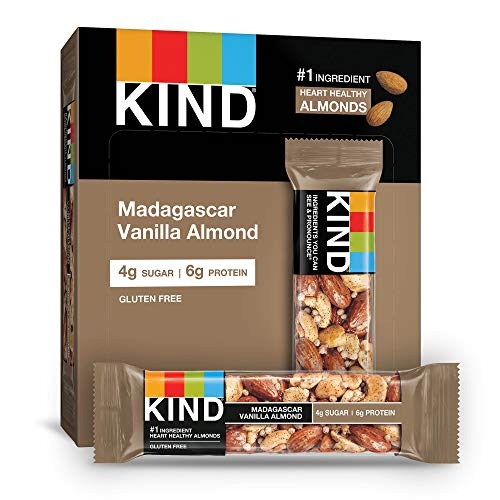
Item Name: KIND Bars, Madagascar Vanilla Almond, Gluten Free, Low Sugar, 1.4oz, 4 Count (Pack of 12)
Bullet Point 1: Contains 48 - 1.4oz Madagascar Vanilla Almond KIND Bars
Bullet Point 2: A delicious blend of Madagascar Vanilla and almonds for the perfect sweet and nutty flavor.
Bullet Point 3: With 4g of sugar, it's a satisfying, nutty snack that only seems indulgent.
Bullet Point 4: Gluten free, No Genetically Engineered Ingredients, 0g Trans Fat, Kosher
Bullet Point 5: Low glycemic index, low sodium, good source of fiber
Value: 48.0
Unit: Count

Price: 39.775